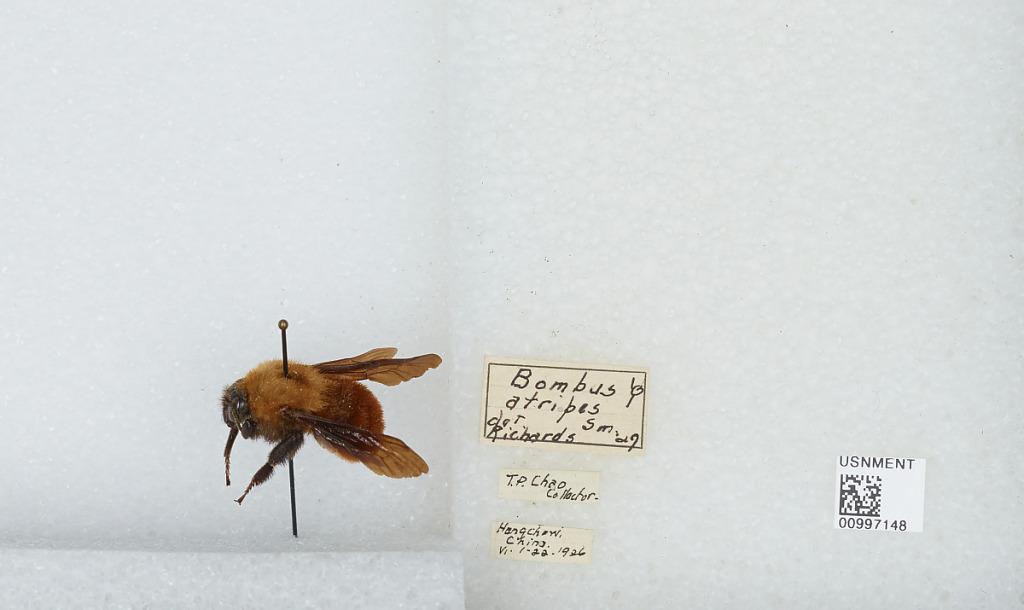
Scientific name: Bombus (Tricornibombus) atripes Smith
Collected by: T. Chao
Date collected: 1926-6-1
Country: China
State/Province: Zhejiang
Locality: Hangzhou
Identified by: Richards